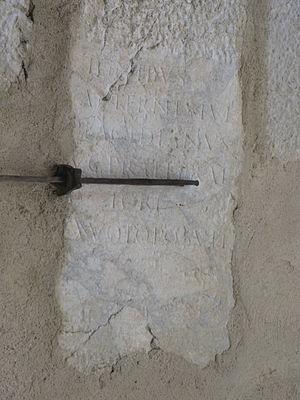
Inscription latine d'époque romaine réemployée dans le clocher de l'église de Vif (Isère). Il s'agit d'une dédicace aux feux éternels par le préfet du prétoire Iulius Placidianus durant le règne d'Aurélien.CIL XII, 01551
L'église Saint Jean-Baptiste est un édifice religieux situé au cœur de la ville de Vif, dans le département français de l'Isère.
Iulius Placidianus était un officier militaire romain du IIIᵉ siècle. Membre de l'ordre équestre et préfet des vigiles, il fut envoyé en 268 ou 269 par Claude II en Narbonnaise, ralliée à lui après s'être séparée de l'Empire des Gaules, à la tête d'une petite armée suffisante pour dissuader les usurpateurs de marcher sur l'Italie, mais insuffisante pour venir au secours d'Autun assiègée par Victorinus et son armée en 269-270. Sa tâche était en fait de veiller sur la Gaule du sud et de préparer le terrain à la future reconquête des provinces Tout cela n'est pas dit dans la ᴾʳᵒˢᵒᵖᵒᵍʳᵃᵖʰʸ ᵒᶠ ᵗʰᵉ ᴸᵃᵗᵉʳ ᴿᵒᵐᵃⁿ ᴱᵐᵖⁱʳᵉ. De fait, posté près de Grenoble, les routes des environs et de l'axe du Rhône furent entretenues peut-être par cette petite armée.